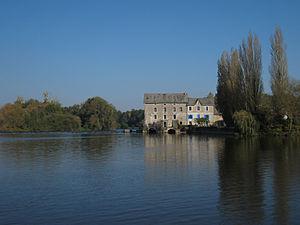
Grez-Neuville, village sur la Mayenne (rivière) dans le département de Maine-et-Loire de la région française des Pays de la Loire. Grand Moulin à Neuville.
Grez-Neuville est une commune française située dans le département de Maine-et-Loire, en région Pays de la Loire.